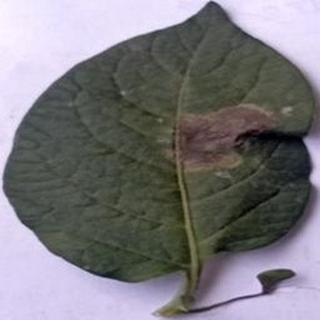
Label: potato_late_blight